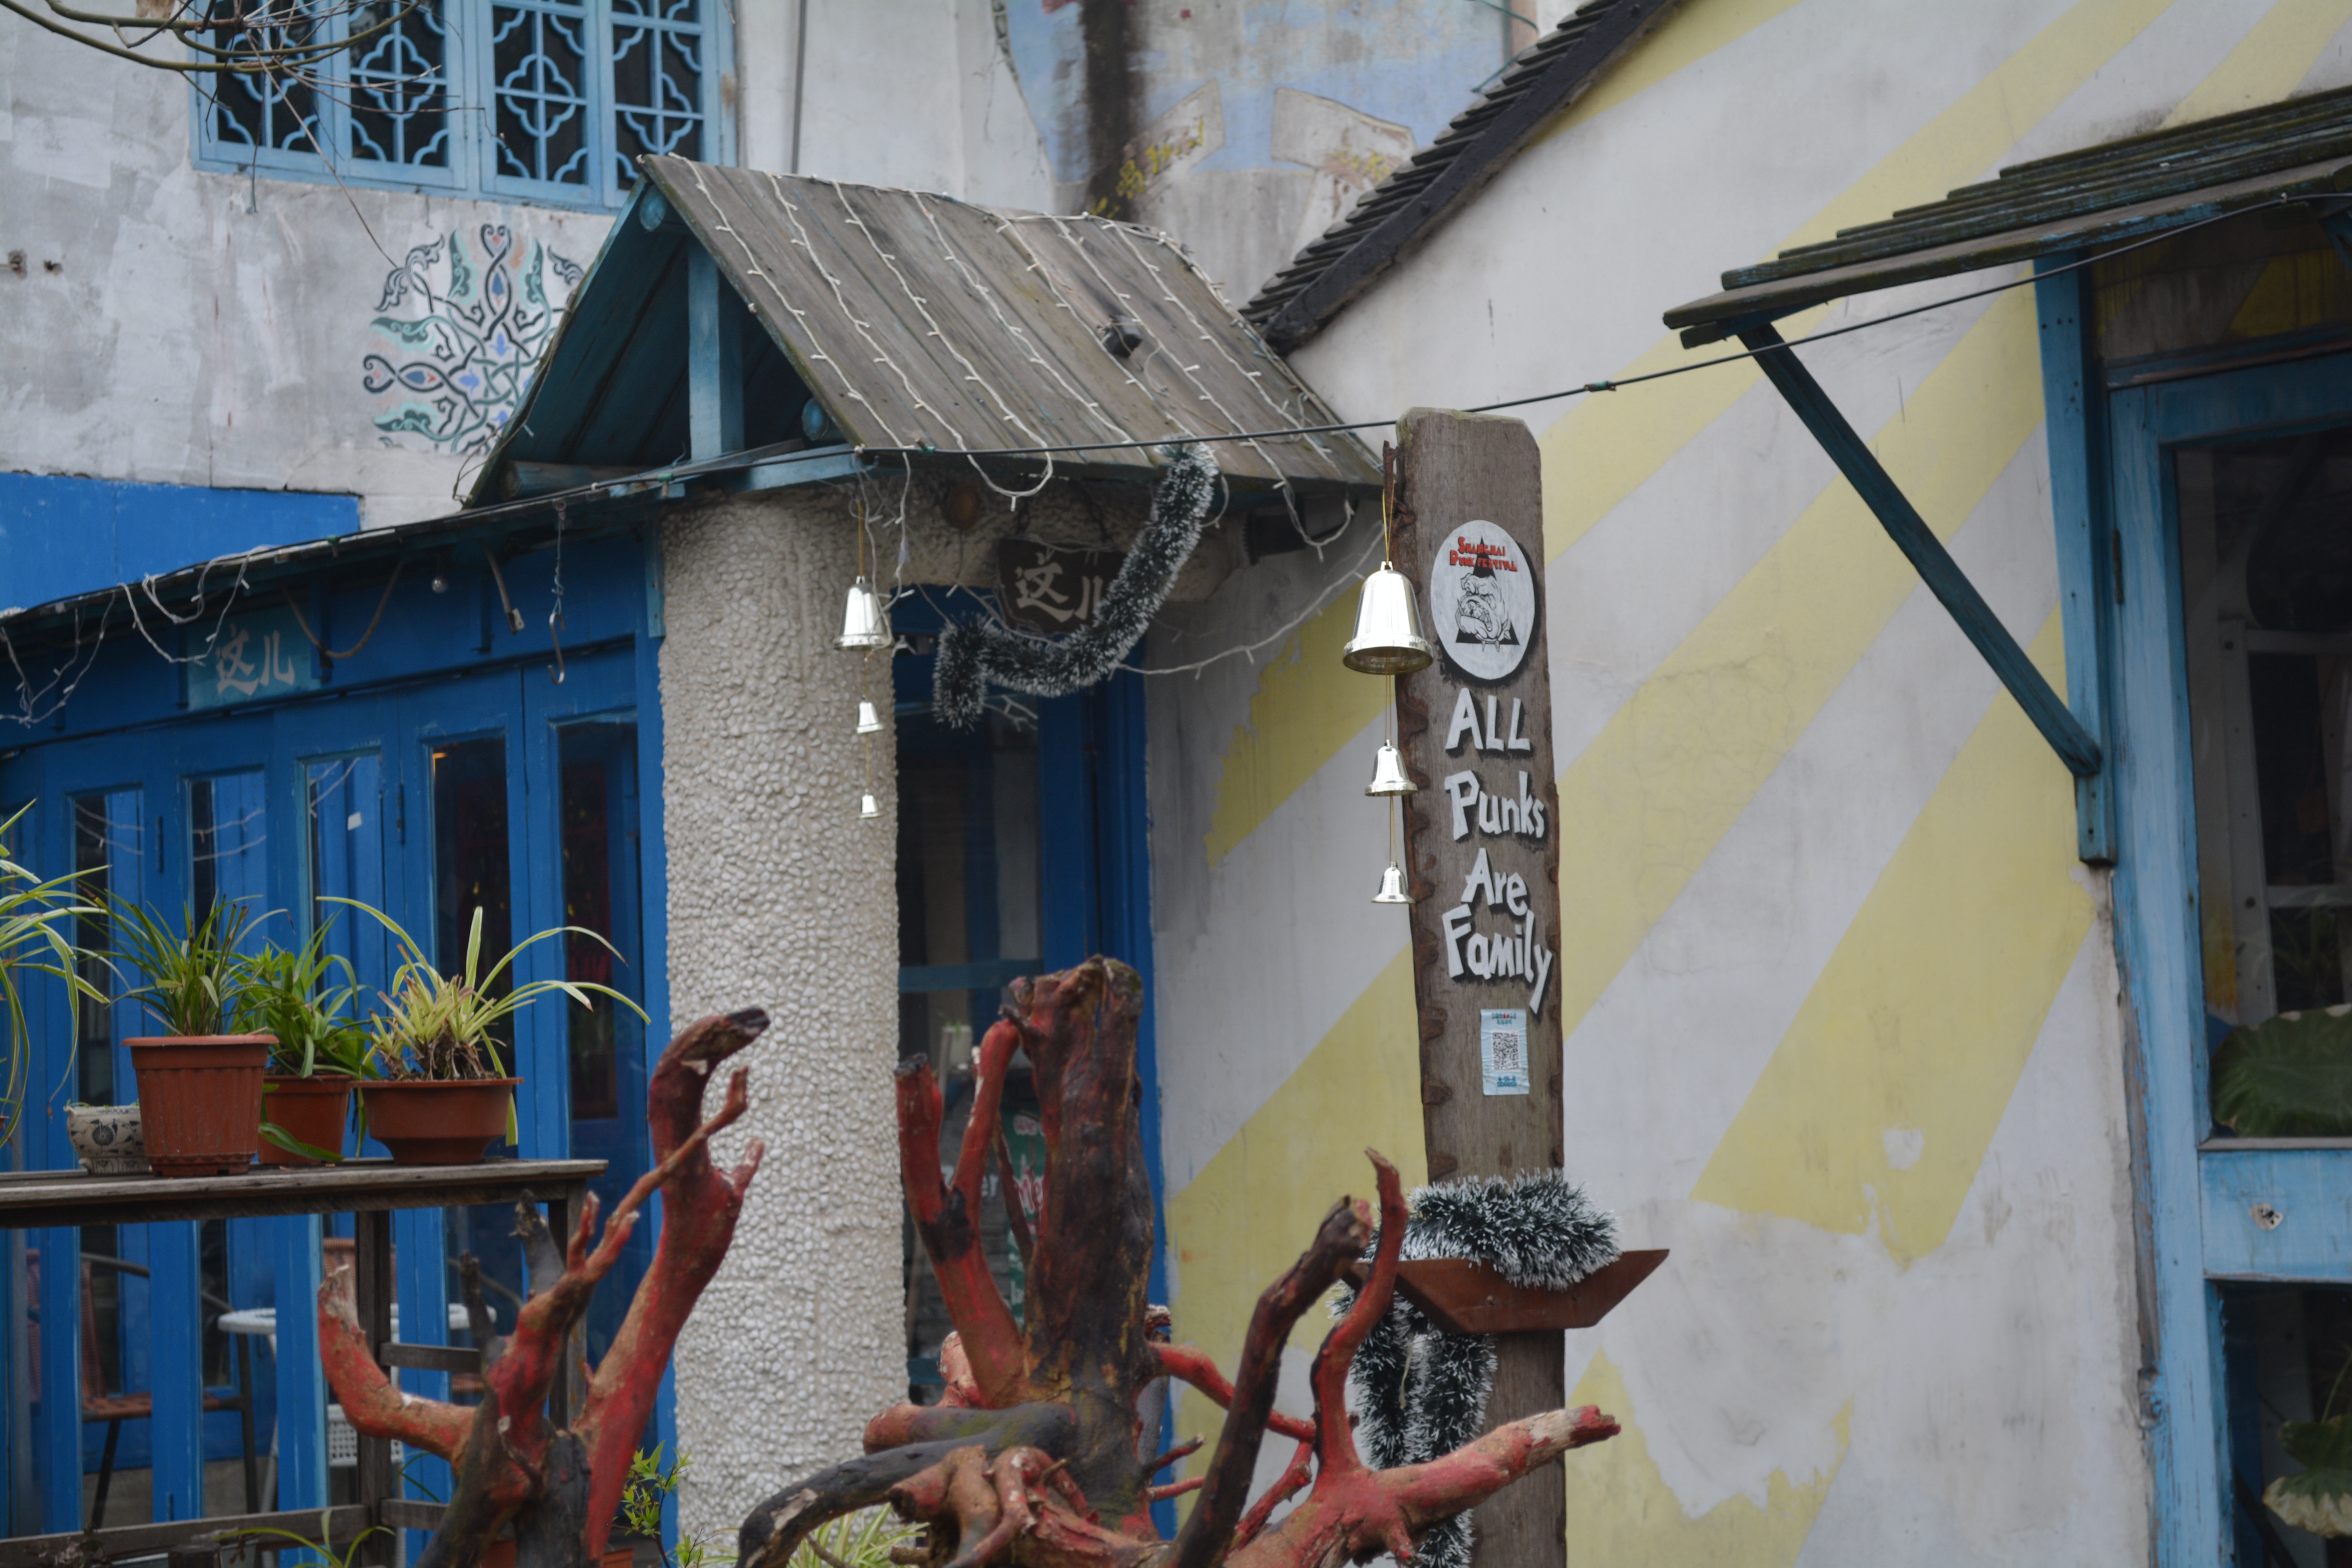
art, tourist attraction, urban area